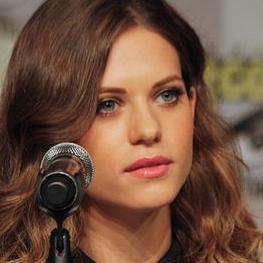
Age: 25